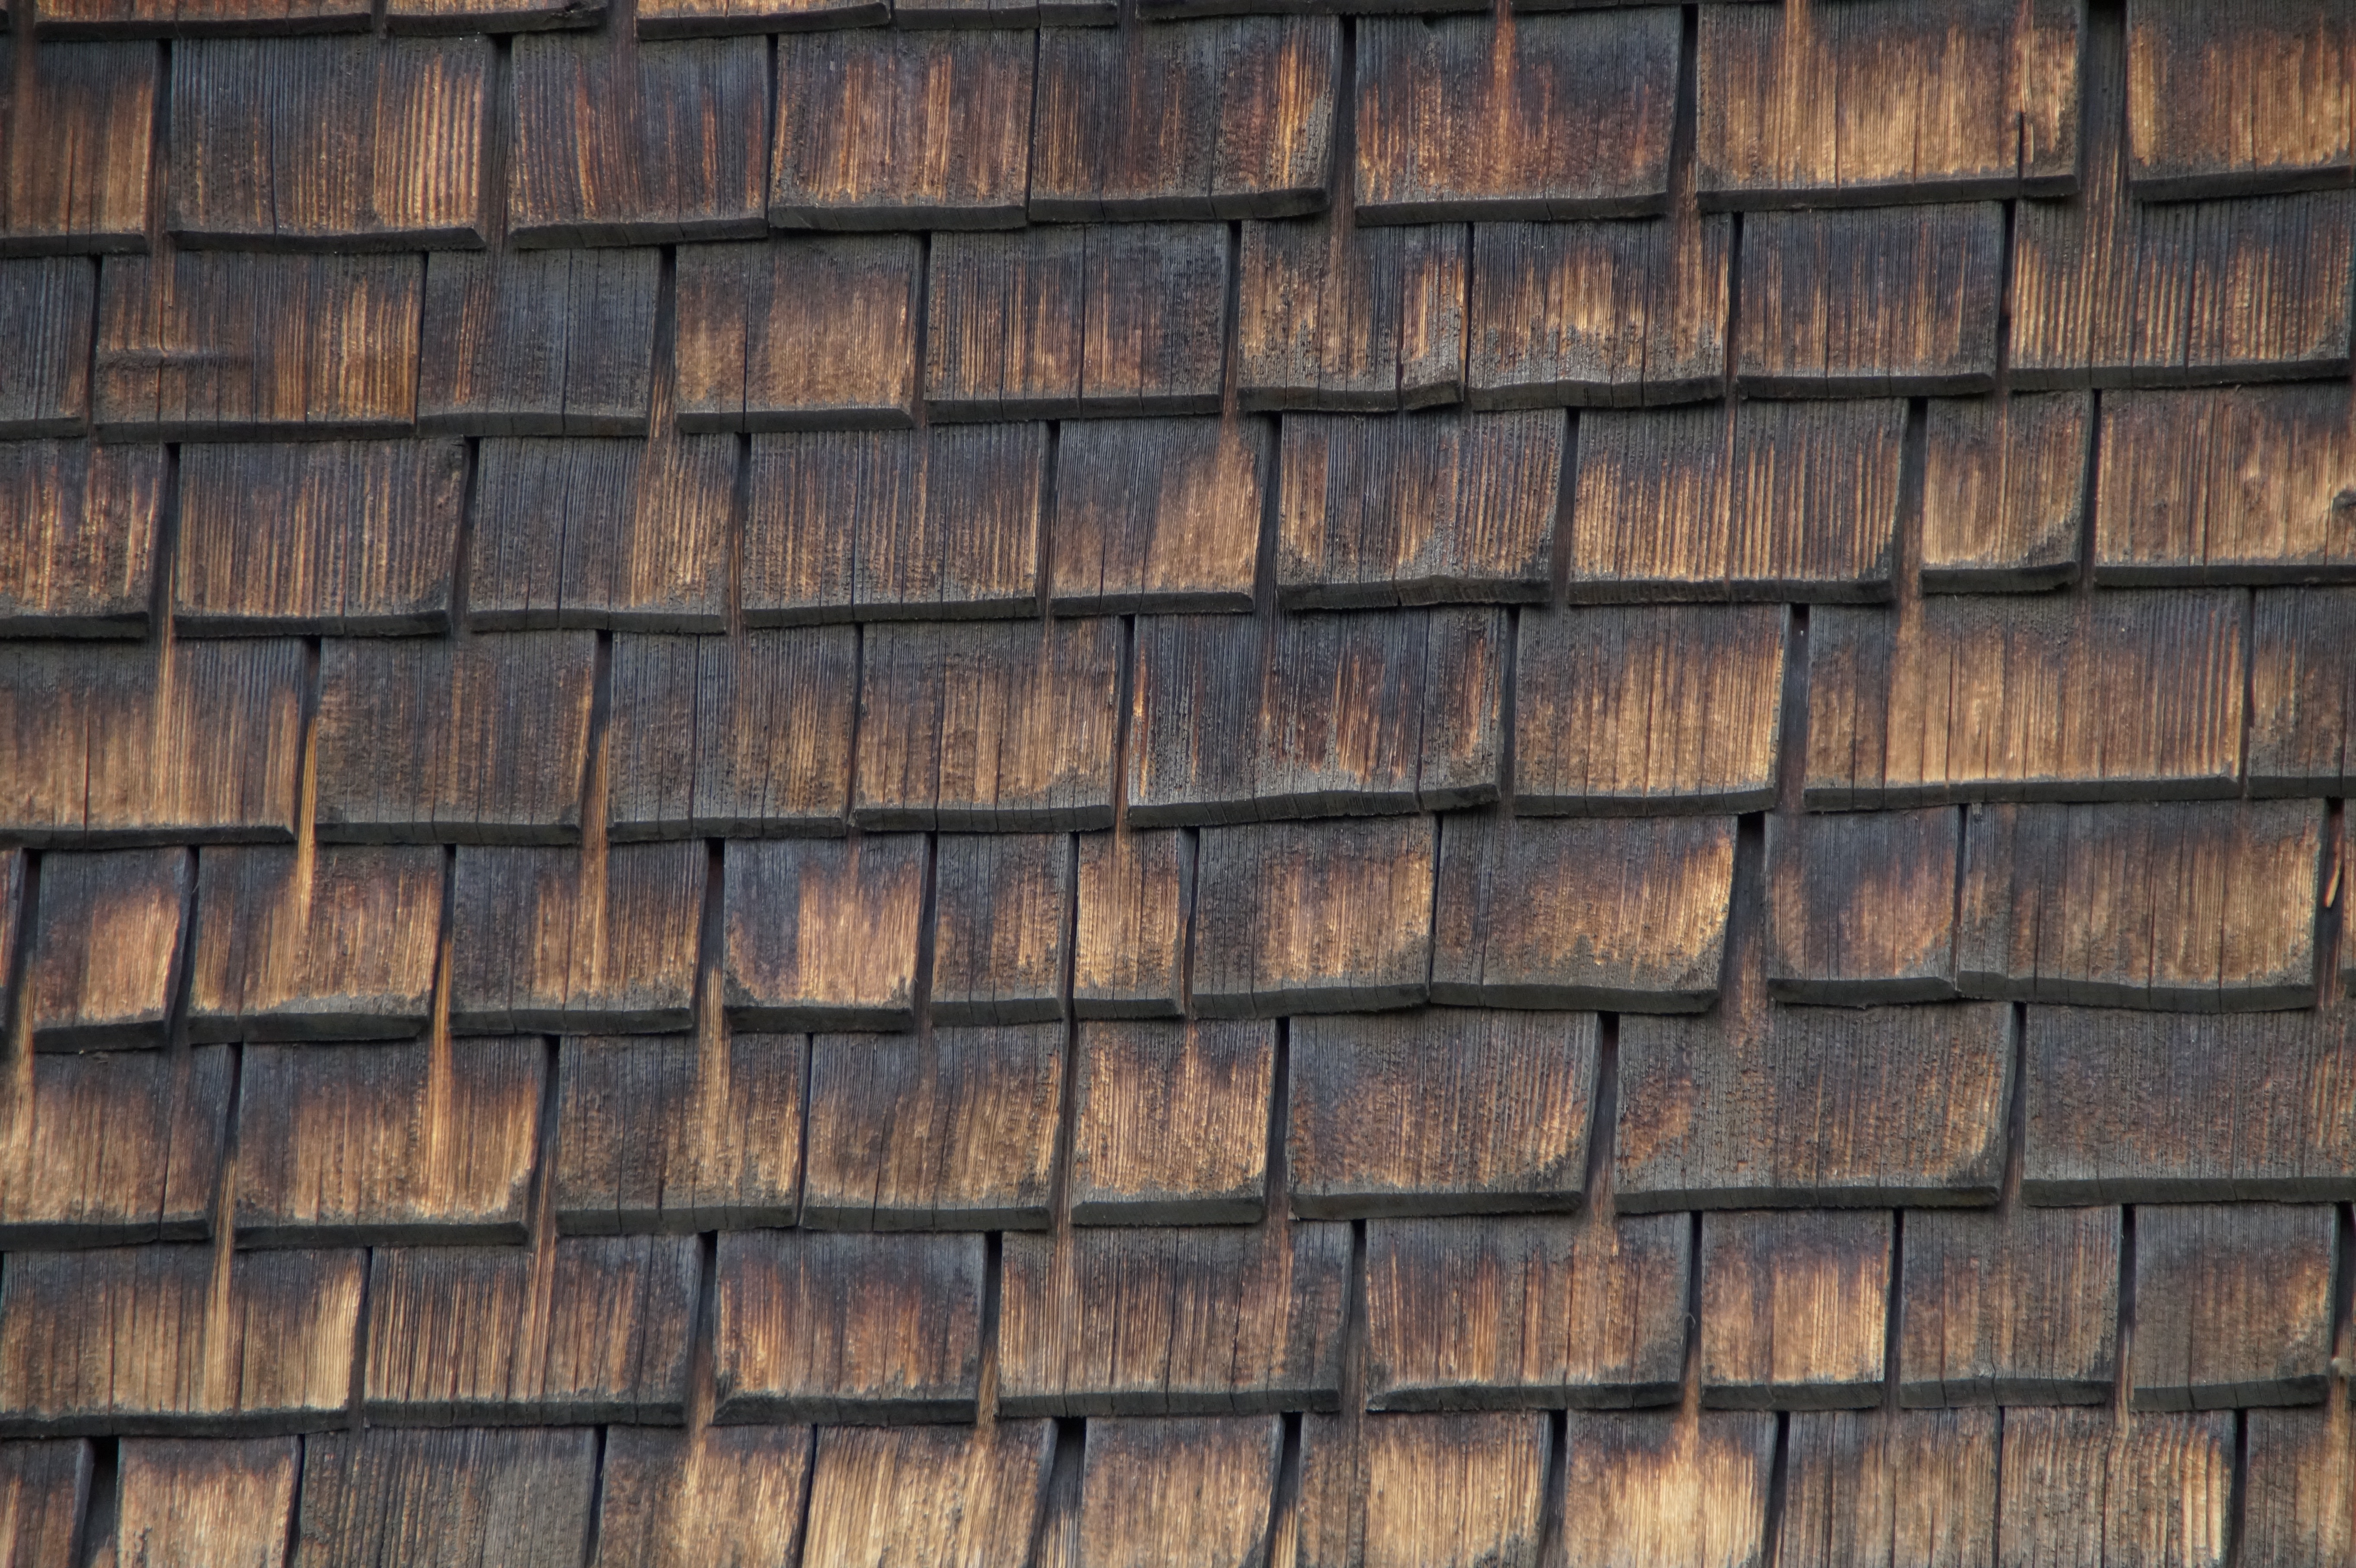
structure, wood, texture, floor, wall, brown, alpine, facade, stone wall, brick, lumber, material, shingle, wood shingle, woods, background, hardwood, brickwork, panel, flooring, facade cladding